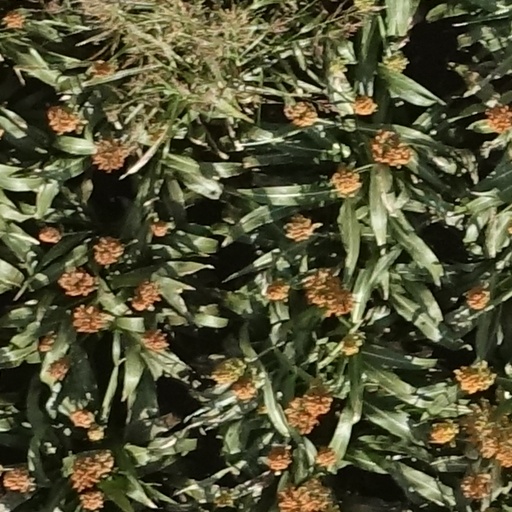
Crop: sorghum